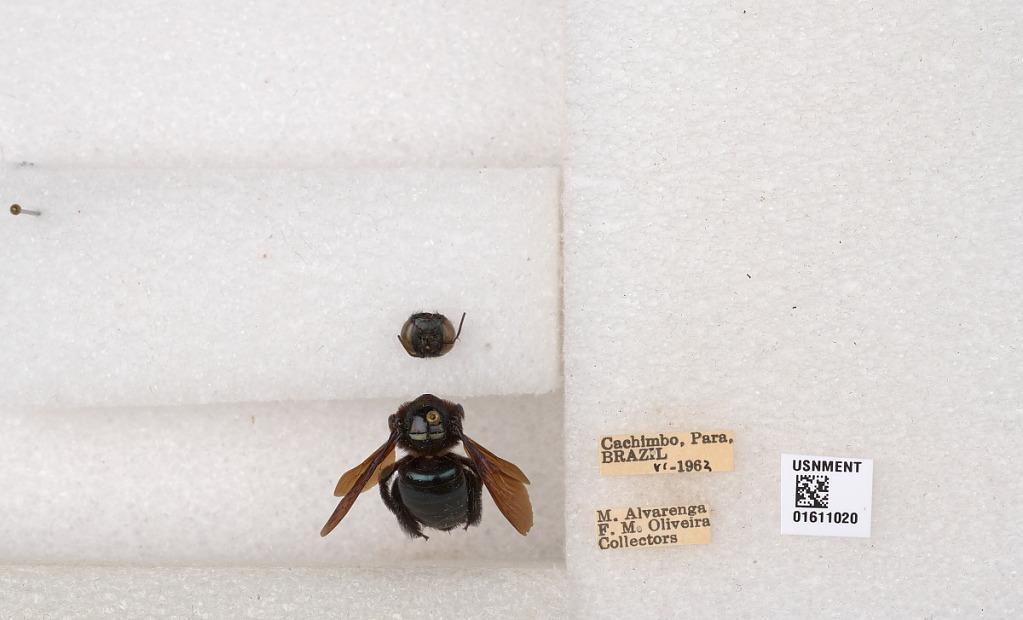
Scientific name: Xylocopa (Schonnherria) macrops Lepeletier
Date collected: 1962-6-1
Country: Brazil
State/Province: Para
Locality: Cachimbo